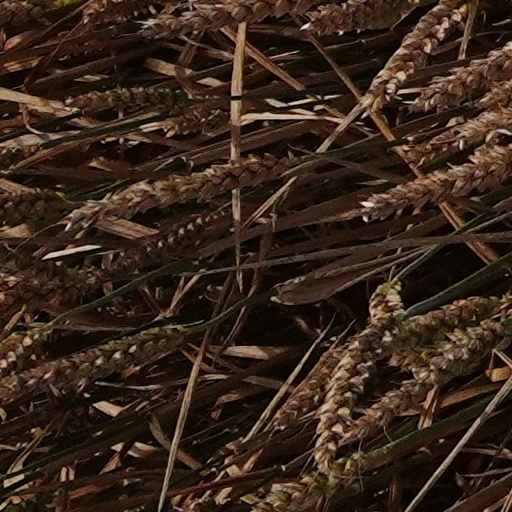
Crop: wheat